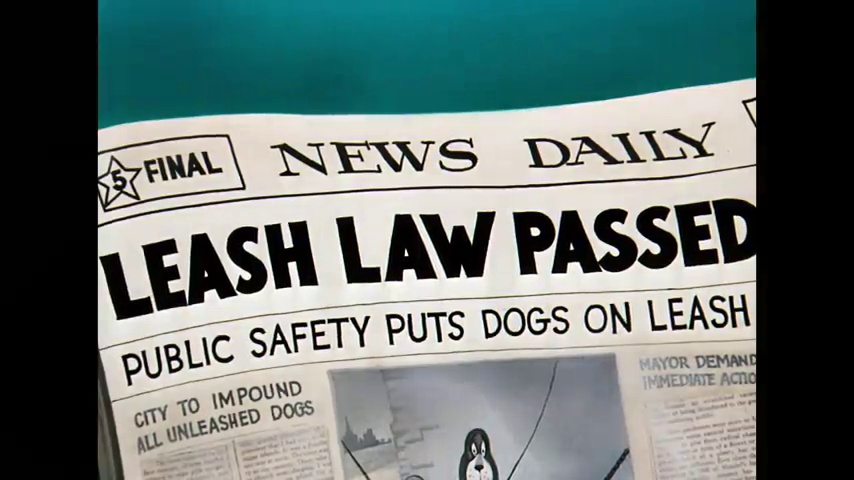
Portrait style: Cartoon Portrait